Johann II, Duke of Saxe-Weimar

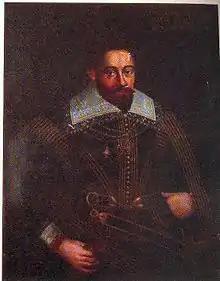

Johann II, Duke of Saxe-Weimar ("Johann Maria Wilhelm"; 22 May 1570 – 18 July 1605) was a Duke of Saxe-Weimar and Jena.